Møllergata 19

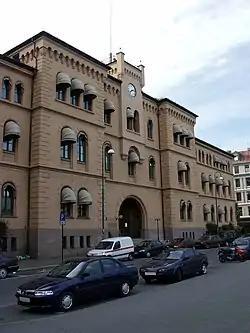
Møllergata 19 from Youngstorvet

Møllergata 19 is an address in Oslo, Norway, where the city's main police station and jail was located. The address gained notoriety during the German occupation from 1940 to 1945, when the Nazi security police kept its headquarters here. This is also where Vidkun Quisling in 1945 surrendered to the legitimate Norwegian government and was imprisoned.